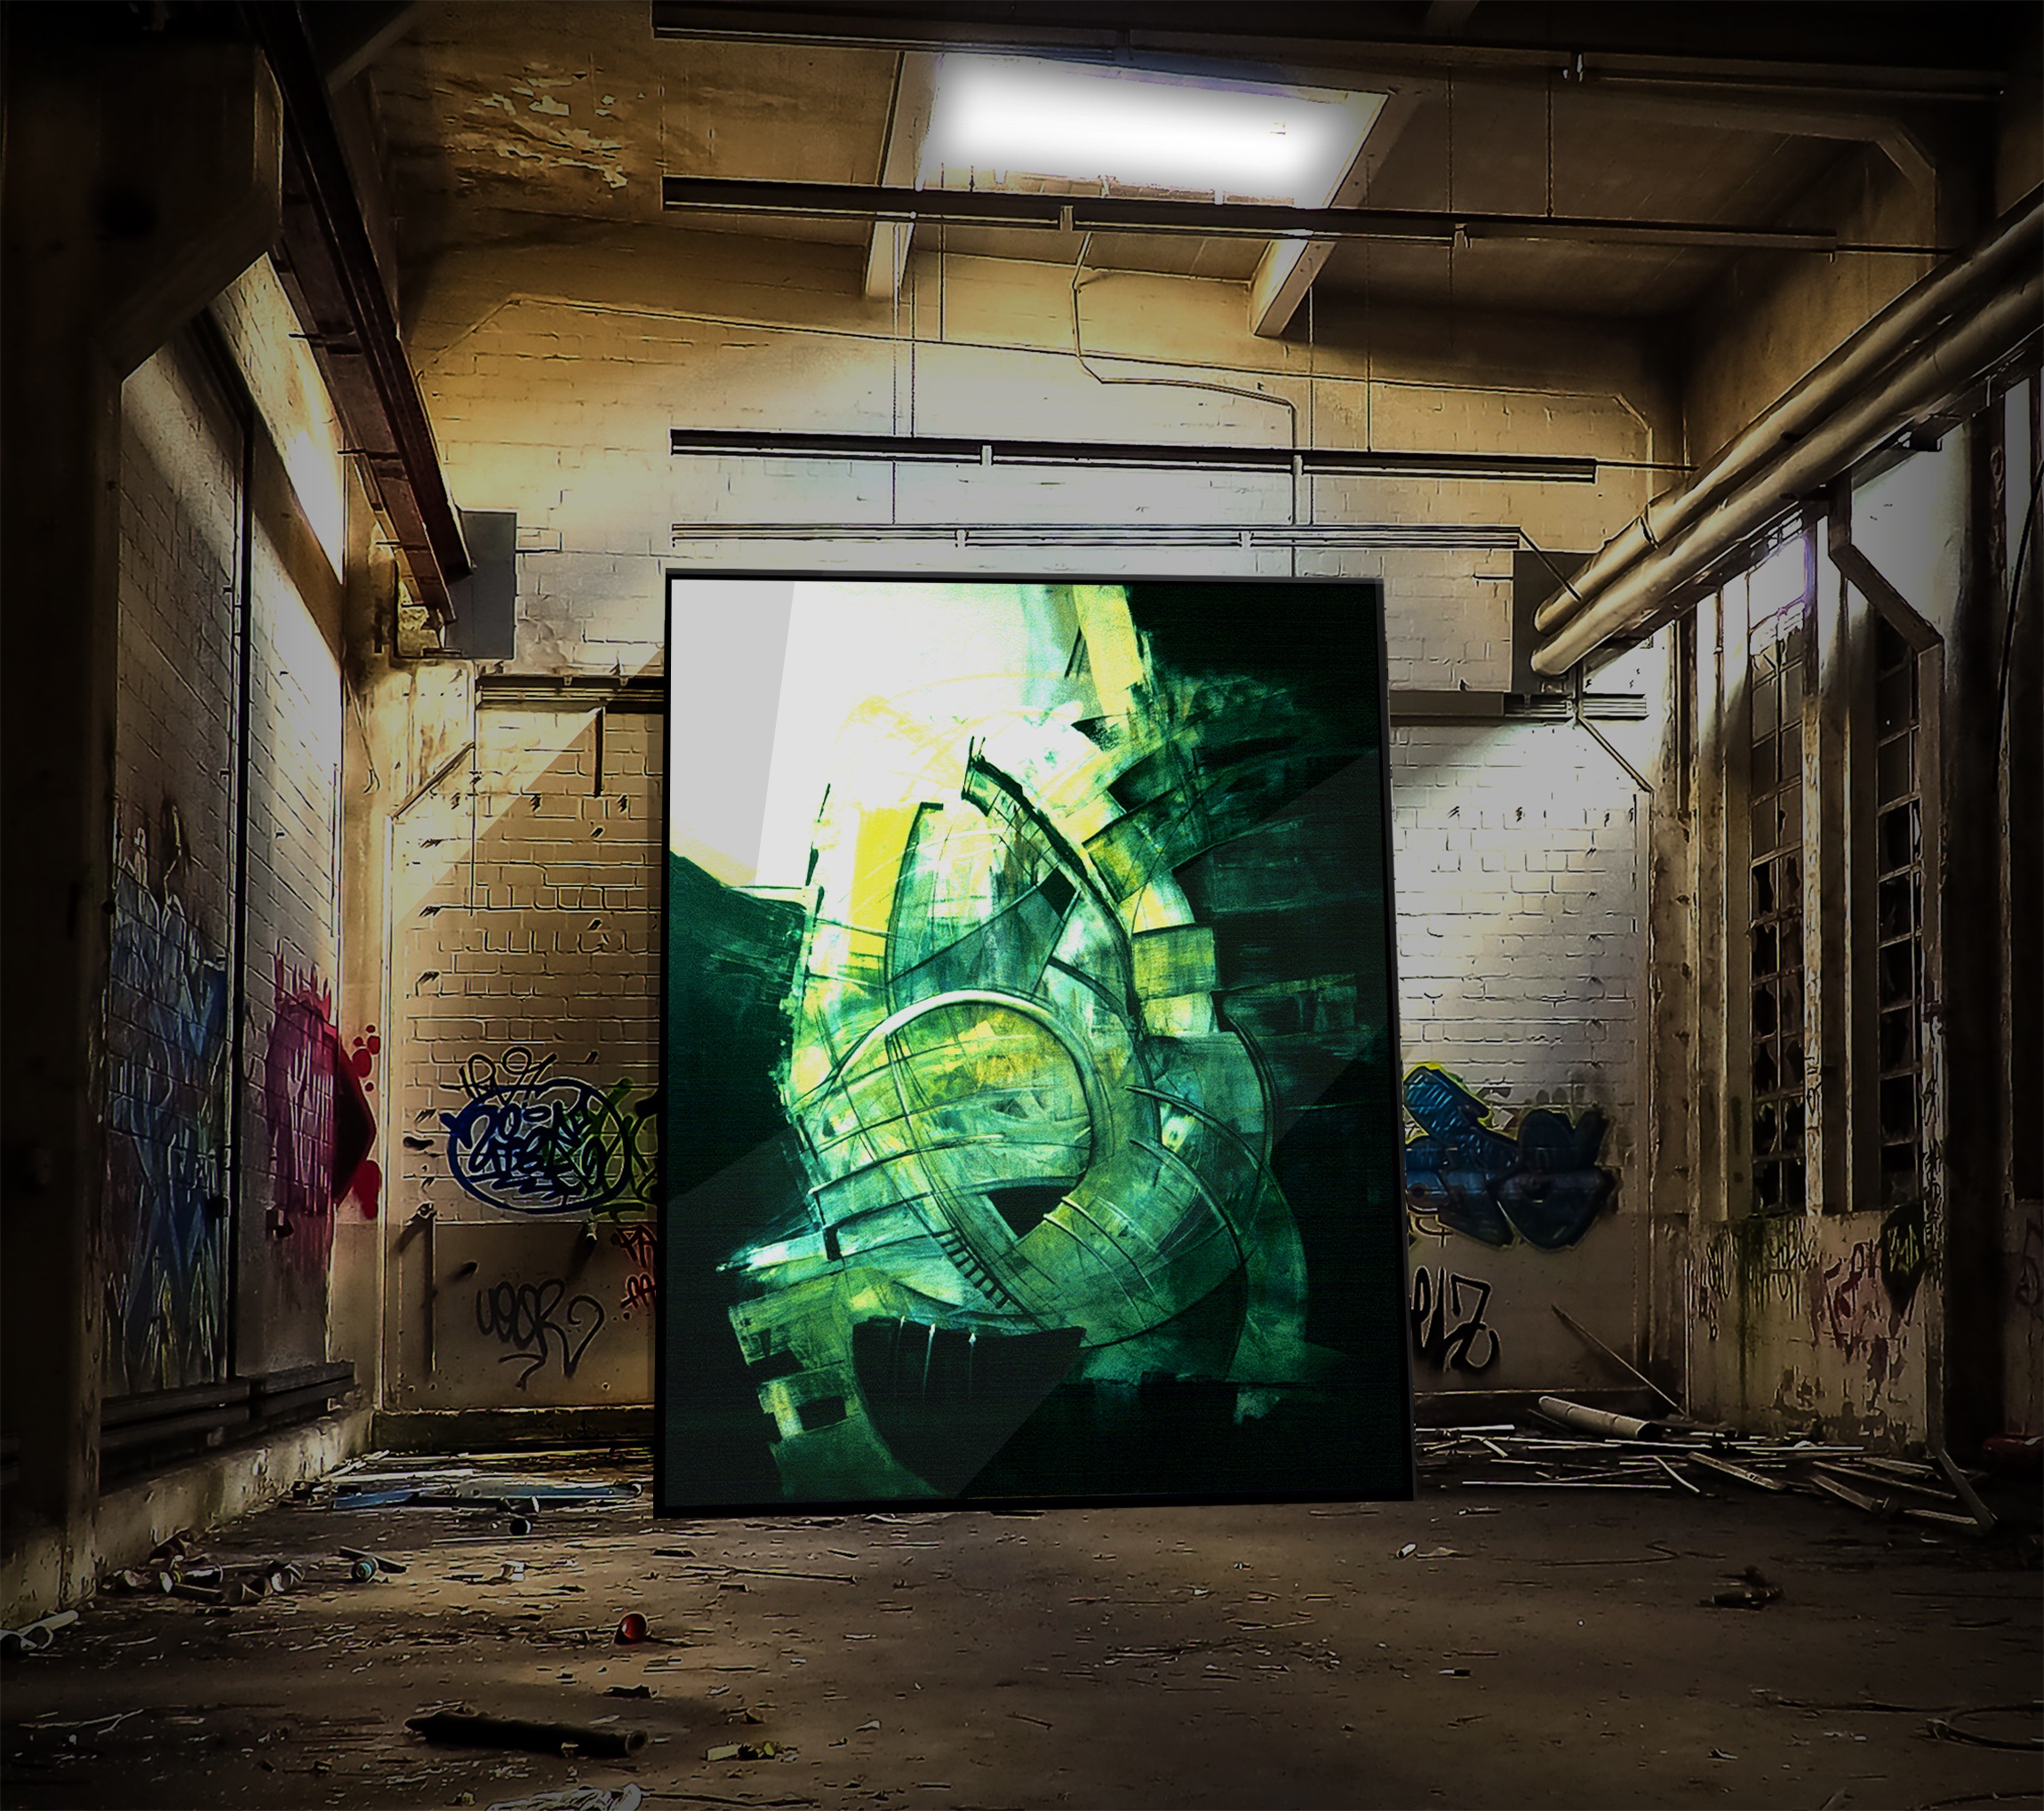
painting, factory building, ruin, lost place, acrylic painting, gallery, exhibition, presentation, assembly, graphic, industry, break up